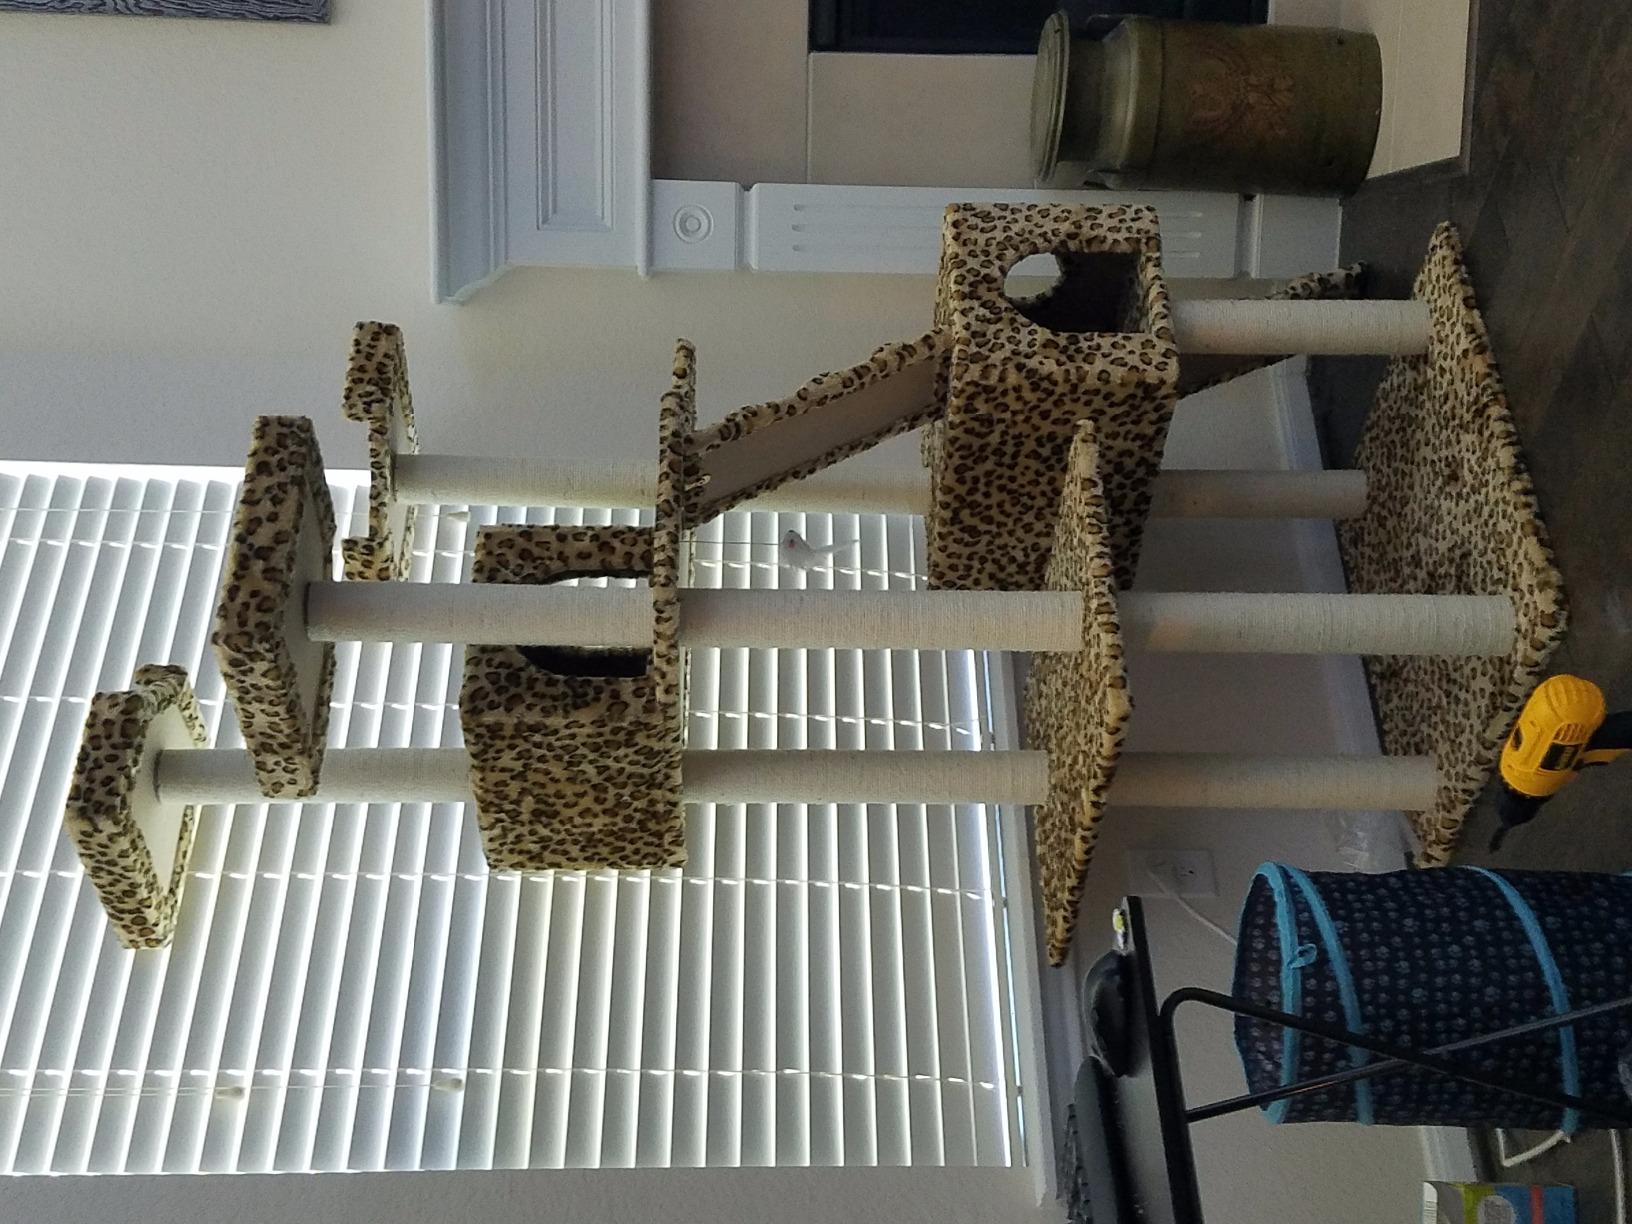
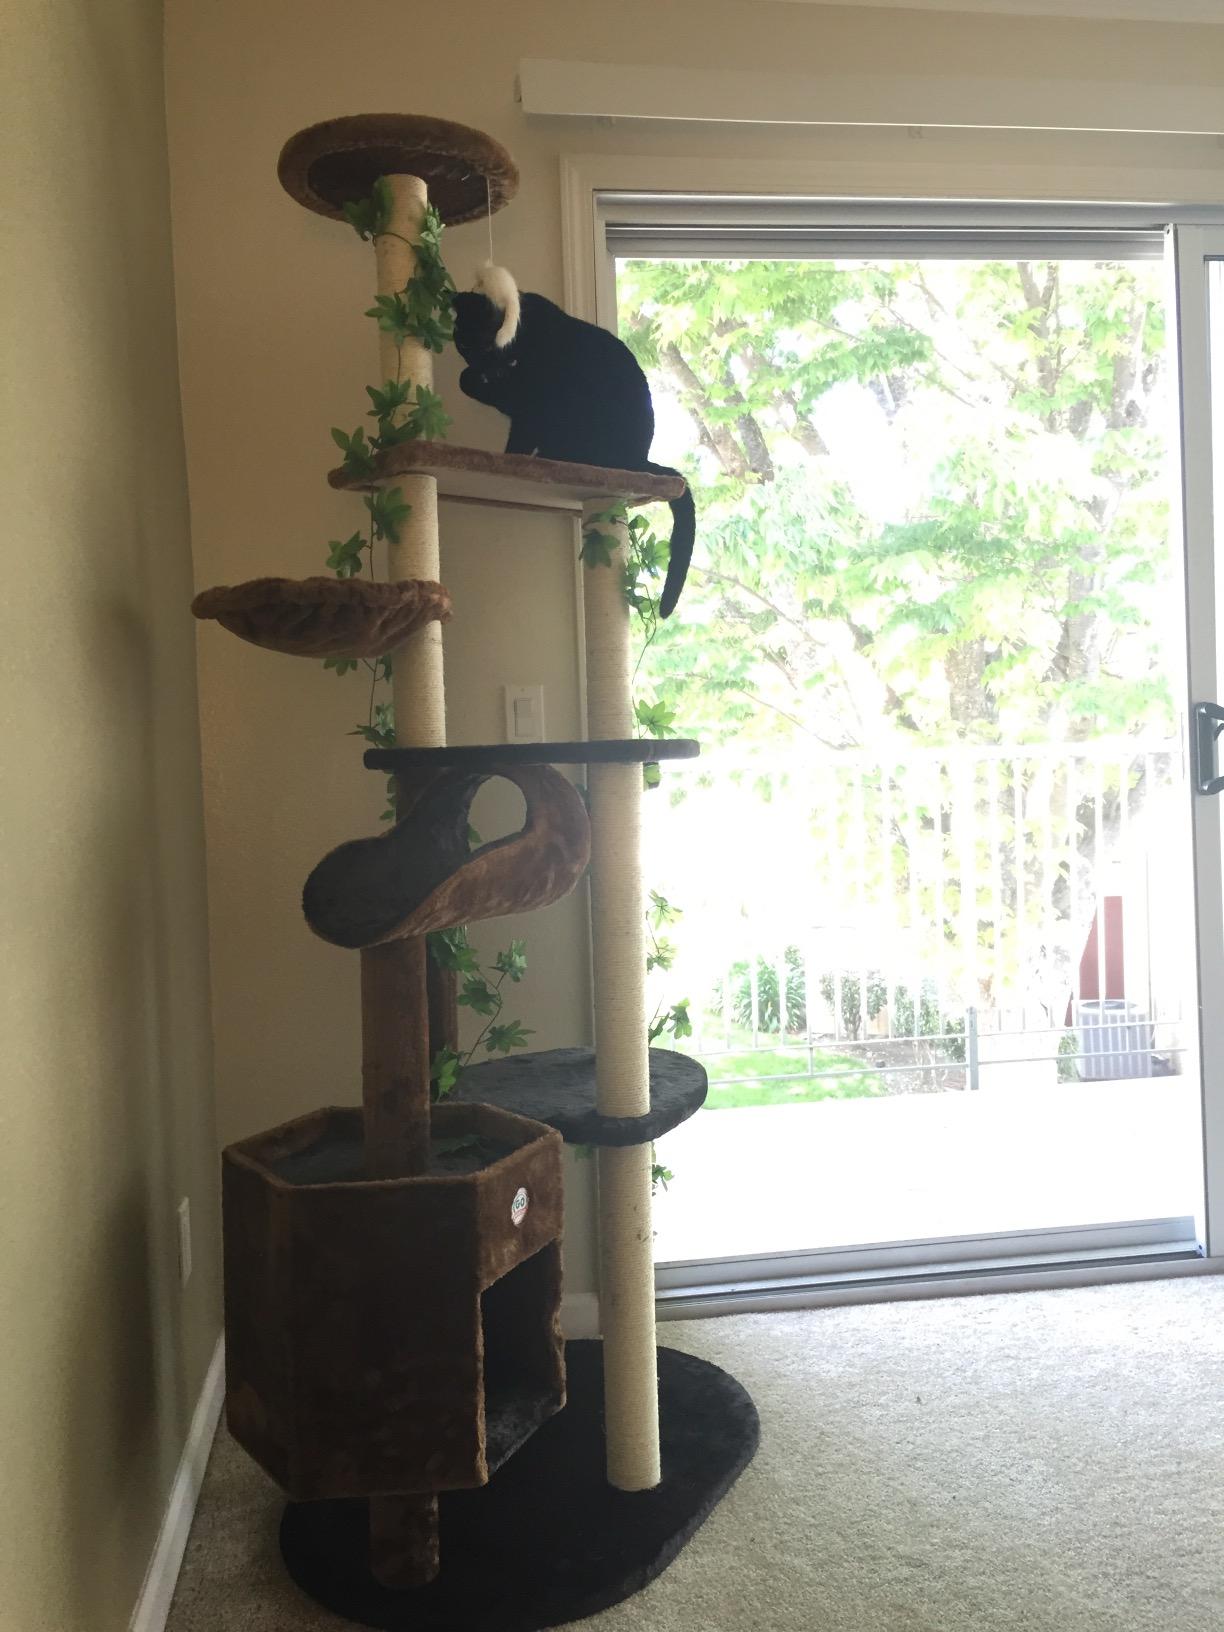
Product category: items_cat tree
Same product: no